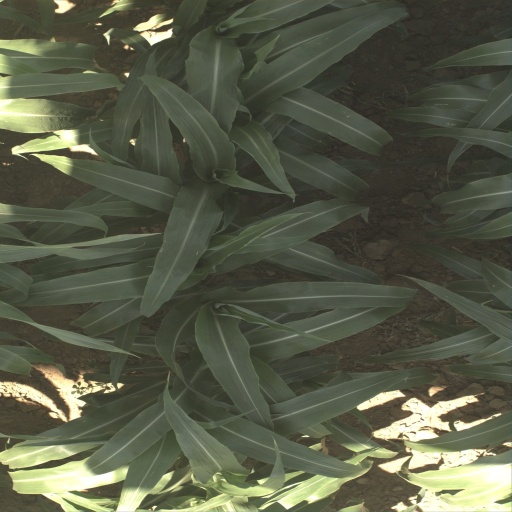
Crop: sorghum